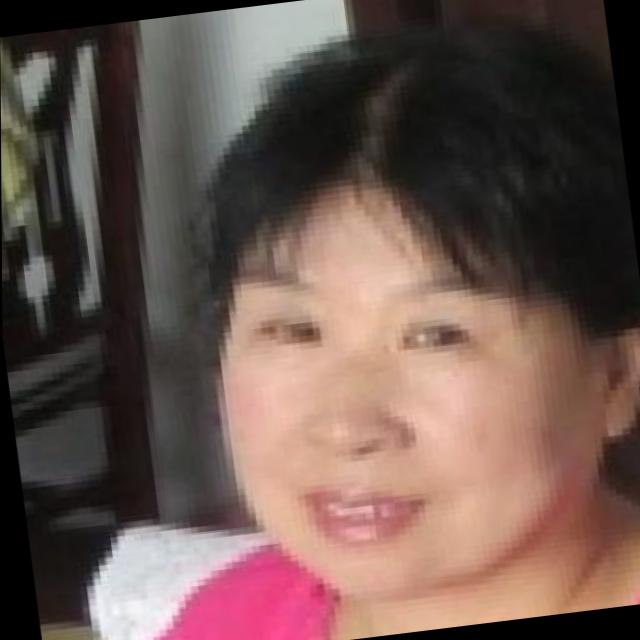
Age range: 45-64